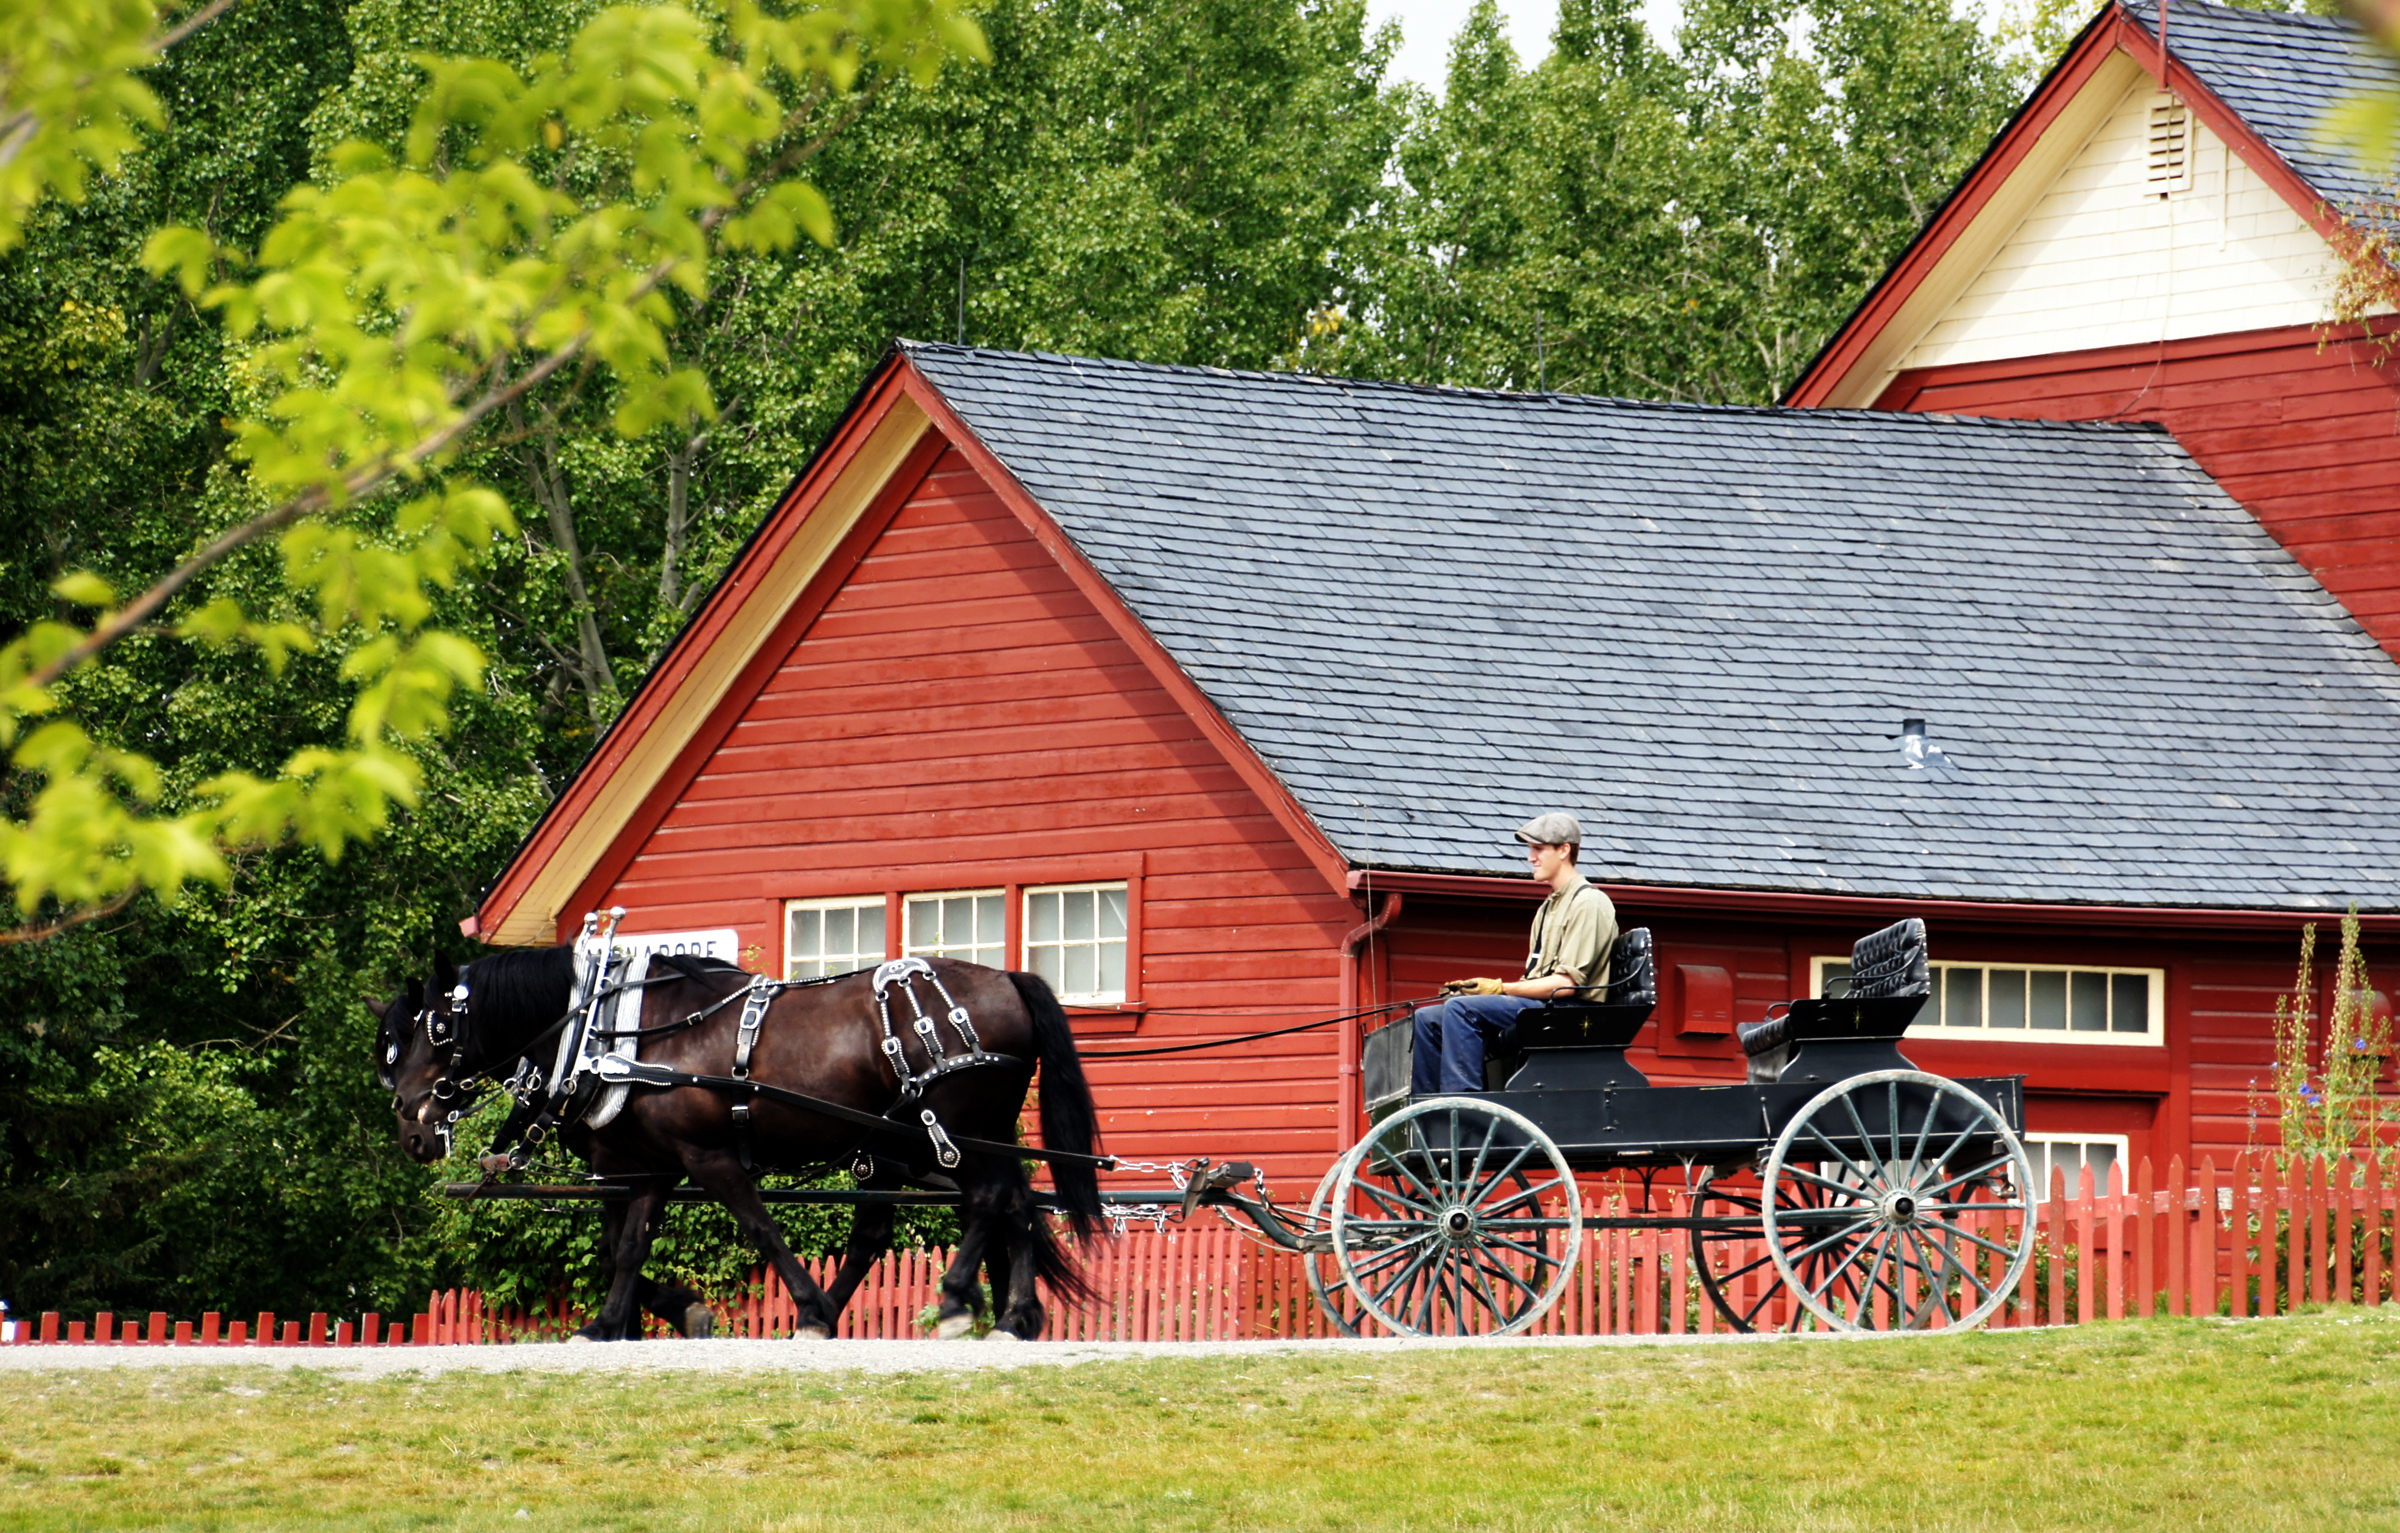
farm, house, building, barn, shed, hut, shack, cottage, agriculture, amish, buggy, carriage, calgary, heritageparkcalgary, sonydslra580, 18270mmf3563pzd, dray, horsedrawncarriage, redbarn, sightseeingcalgary, rural area, outdoor structure